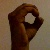
The image shows a hand gesture representing the letter 'O' in Indian Sign Language.